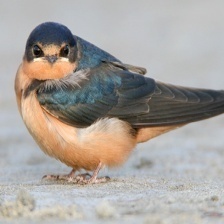
Species: BARN SWALLOW
Scientific name: HIRUNDO RUSTICA